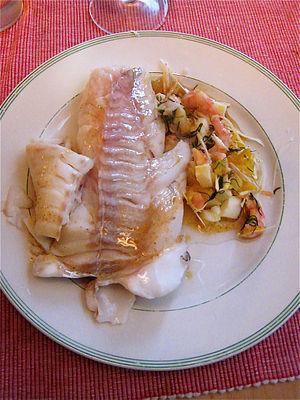
Poisson blanc, est une appellation usuelle attribuée à certains poissons. Cette dénomination n'a aucun rapport avec la couleur de leur peau mais sert à désigner des espèces dont la chair est blanche ou très pâle.